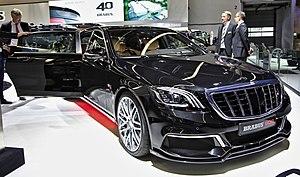
La Brabus Rocket 900 est une voiture lancée en 2015 par le préparateur allemand Brabus. Son moteur V12 biturbo de 6,3 L développe 900 chevaux, comme un supercar, mais celui ci fait parties des berlines quatre-portes et coupé les plus puissantes au monde.